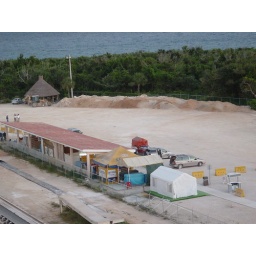
This is from the ship in Mexico looking over the market at the port.